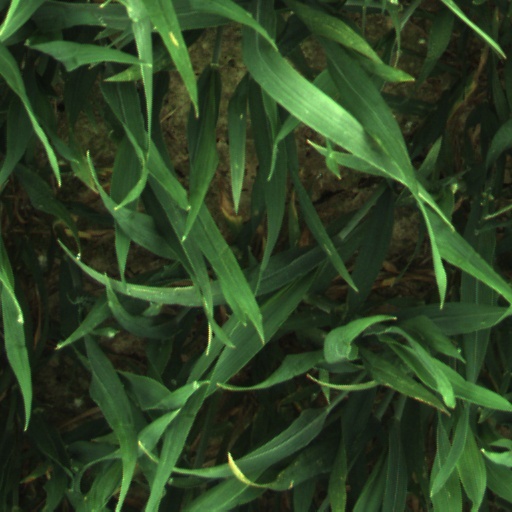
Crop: wheat